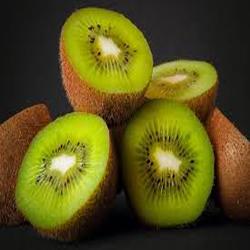
Label: Kiwi